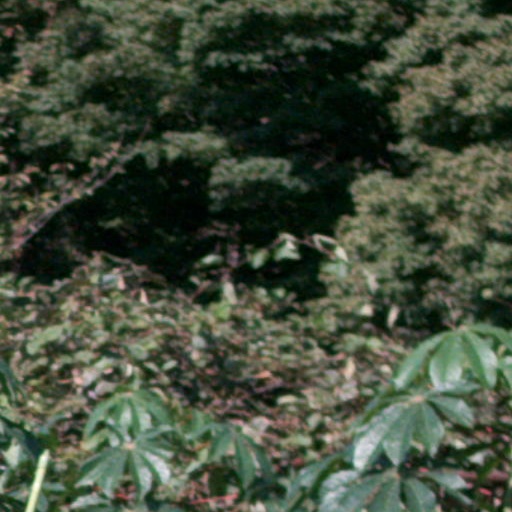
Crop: cassava